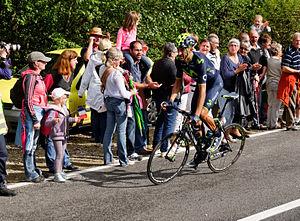
Rubén Plaza Molina est un coureur cycliste espagnol né le 29 février 1980 à Ibi. Professionnel de 2001 à 2019, il fait ses débuts professionnels au sein de l'équipe espagnole iBanesto.com. Il a notamment été champion d'Espagne sur route en 2003 et 2009, a remporté deux étapes du Tour d'Espagne et une étape du Tour de France.